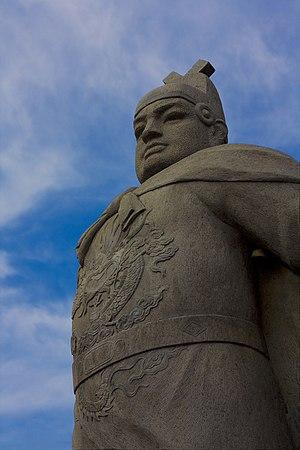
Le 11 juillet est le 192ᵉ jour de l'année du calendrier grégorien ; le 193ᵉ, en cas d'année bissextile. Il reste 173 jours avant la fin de l'année.
Zheng He est un eunuque chinois musulman et un explorateur maritime célèbre, que ses voyages amenèrent jusqu'au Moyen-Orient et en Afrique de l'Est.